Electric car

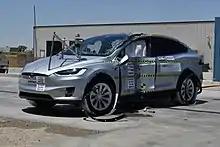
Side impact test of a Tesla Model X

A 2022 survey found that 33% of car buyers in Europe will opt for a petrol or diesel car when purchasing a new vehicle. 67% of the respondents mentioned opting for the hybrid or electric version. More specifically, it found that electric cars are only preferred by 28% of Europeans, making them the least preferred type of vehicle. 39% of Europeans tend to prefer hybrid vehicles, while 33% prefer petrol or diesel vehicles.